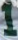
Number: 1